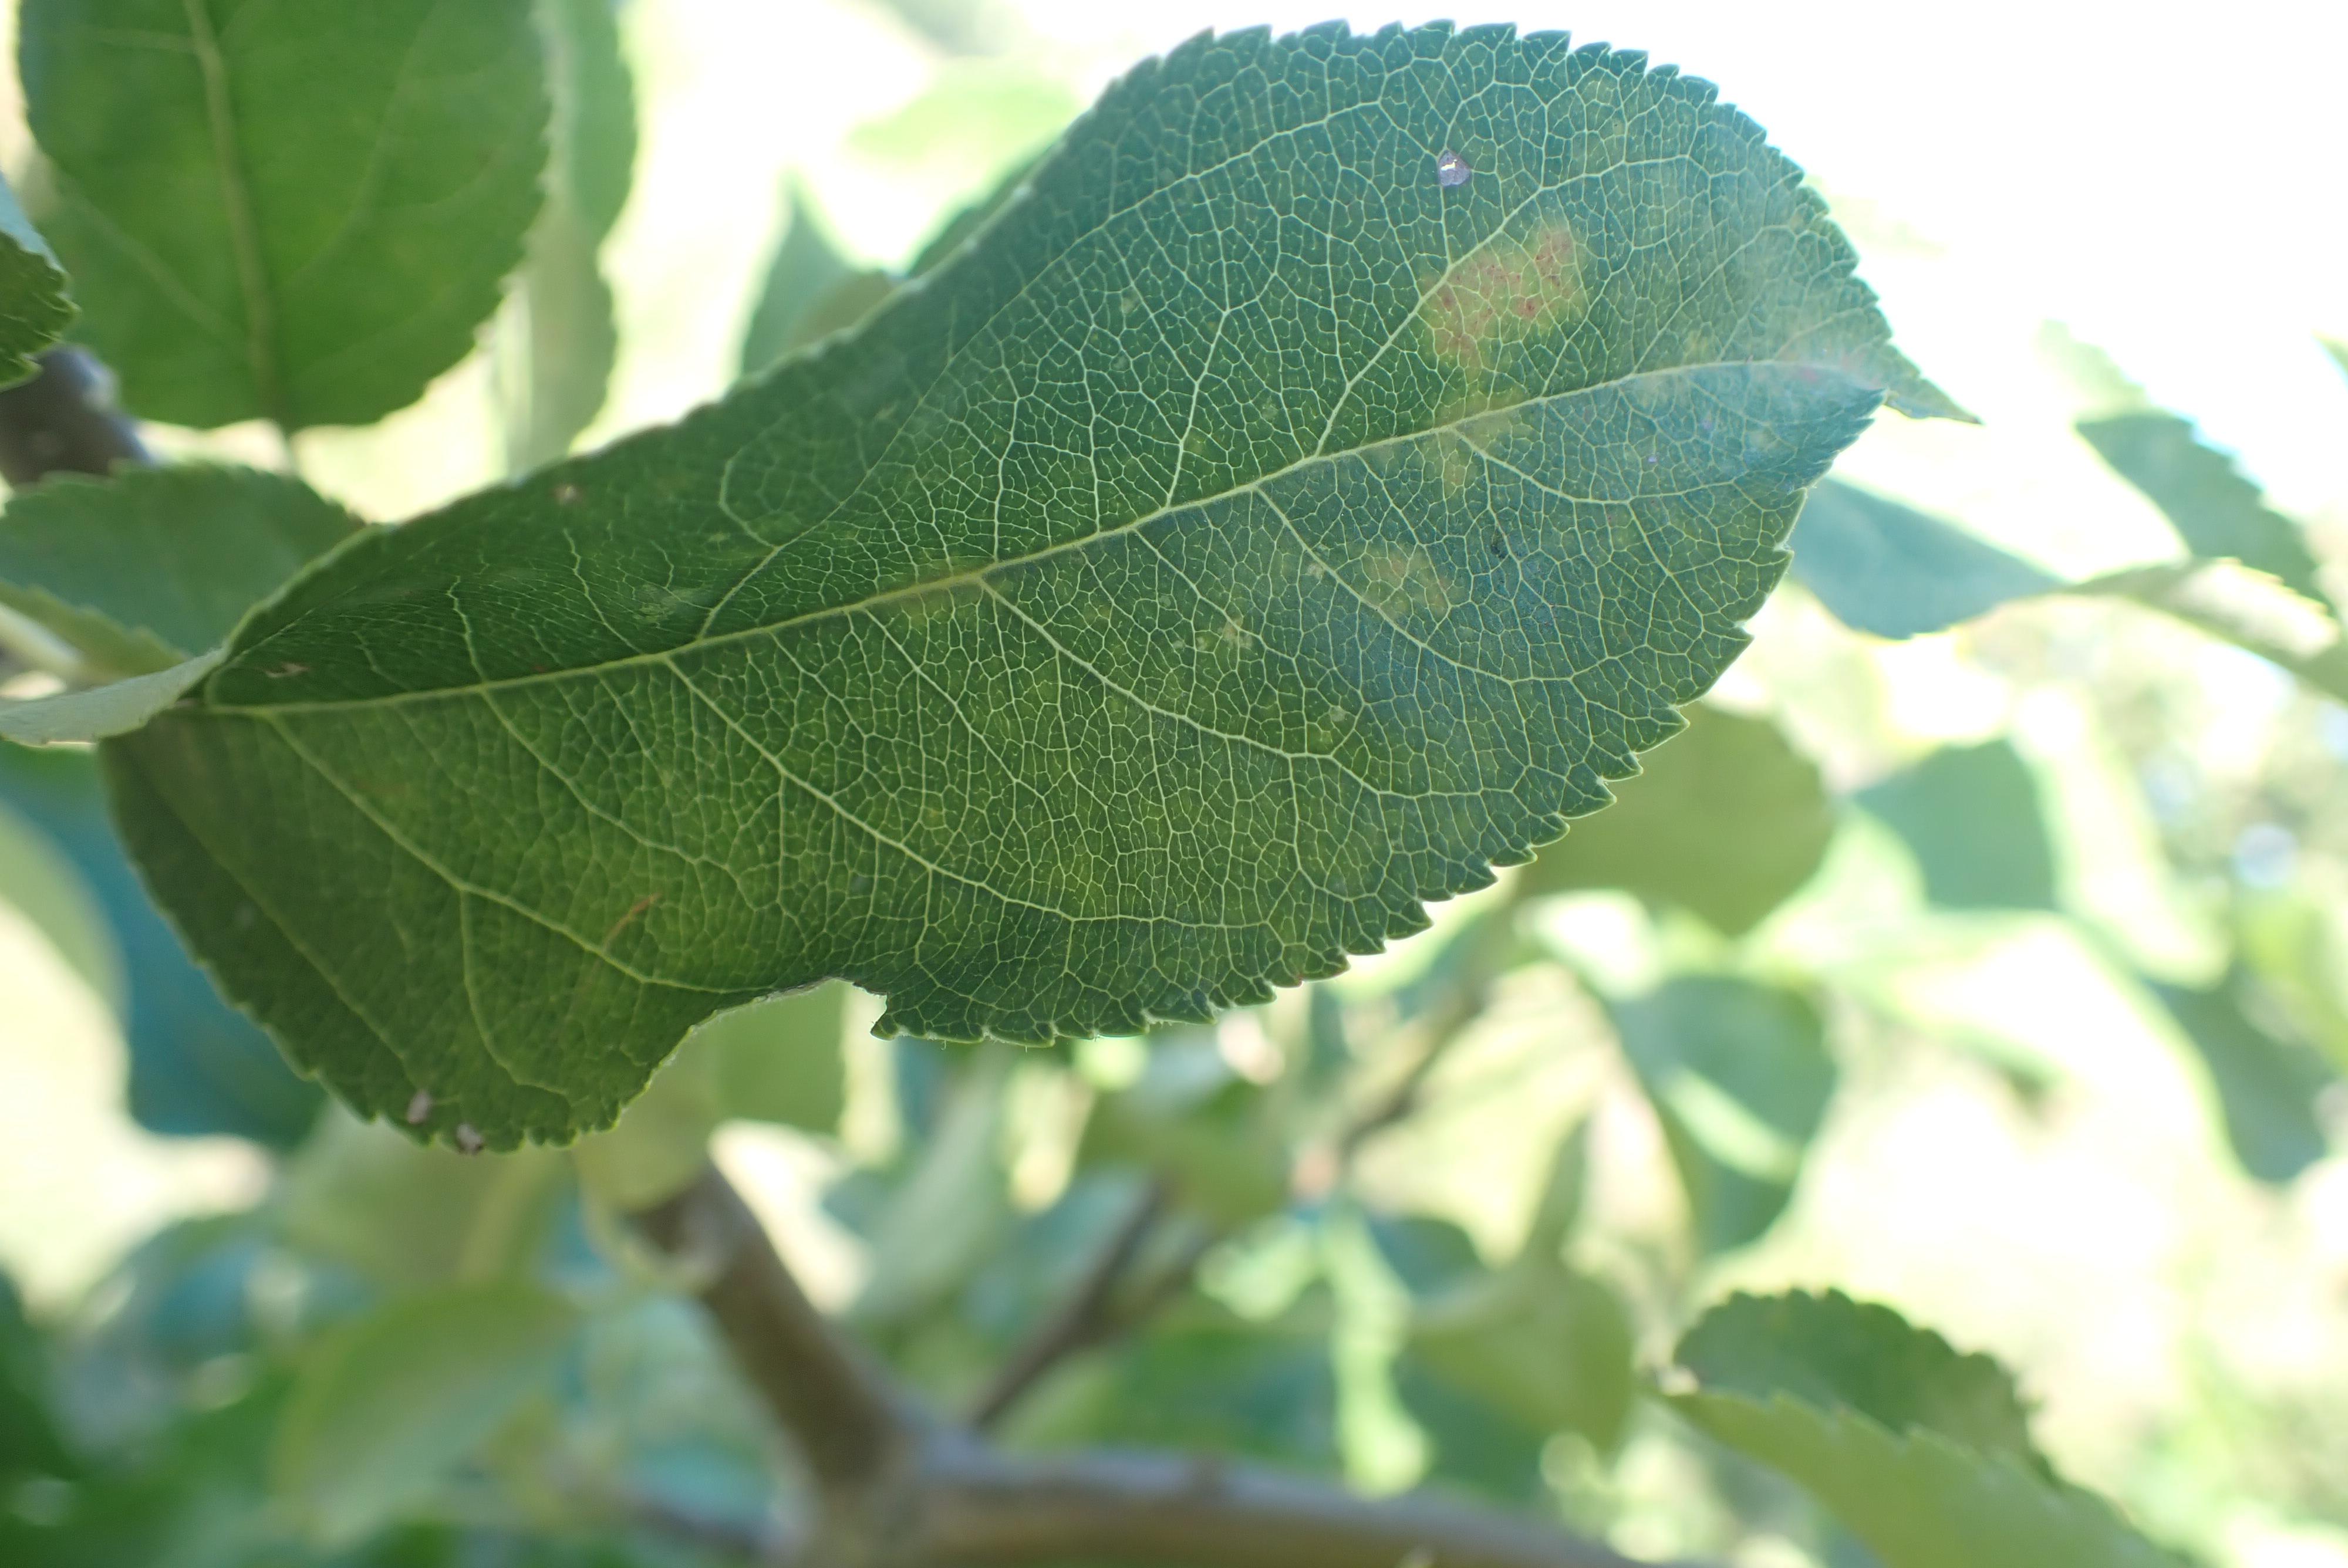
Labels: complex